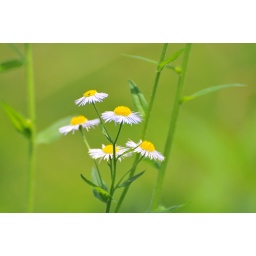
flower in field